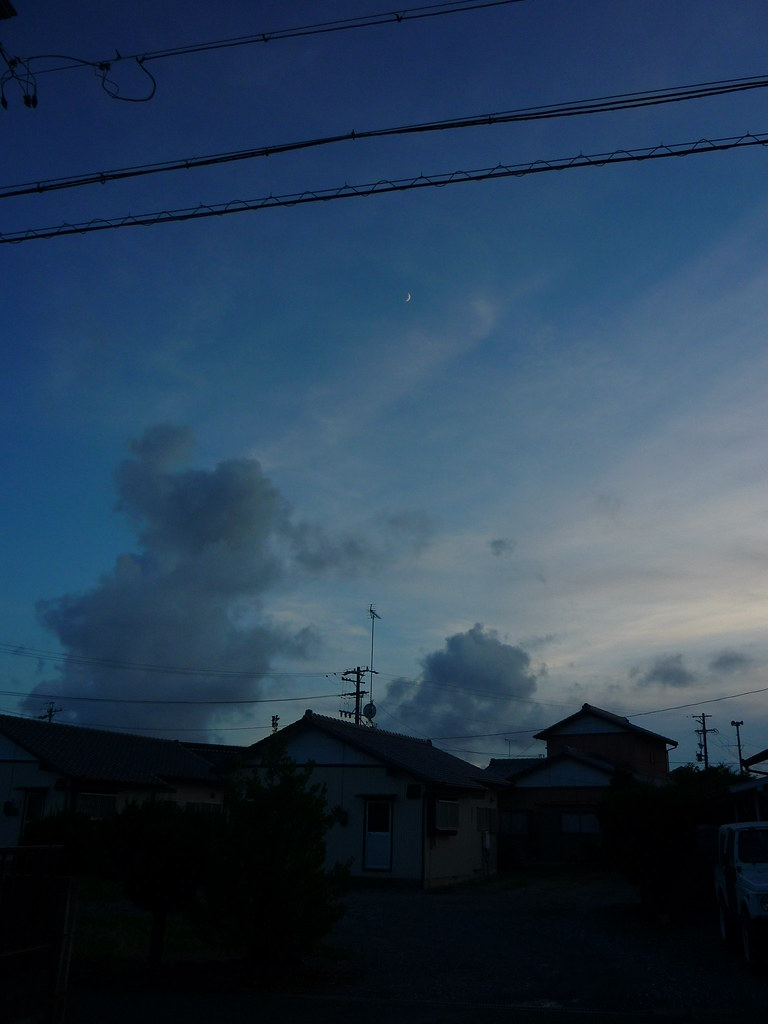
Fire: no
Smoke: no